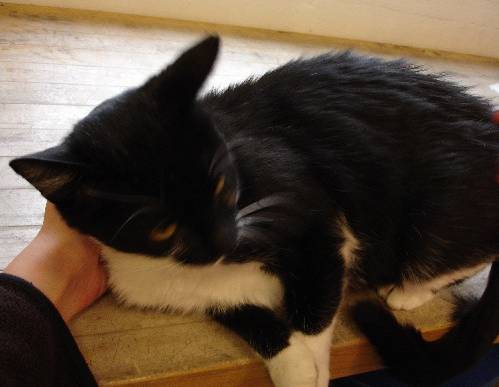
Label: cat